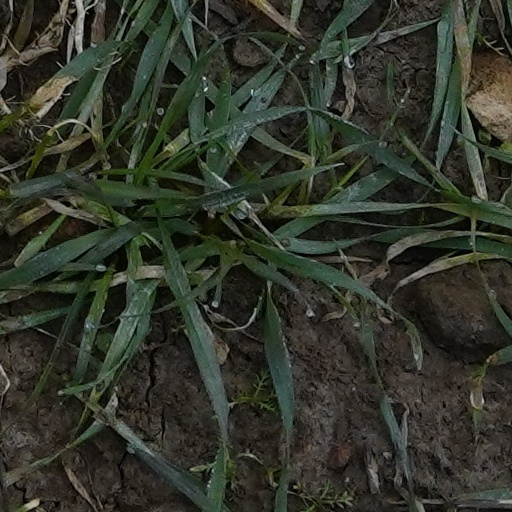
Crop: wheat